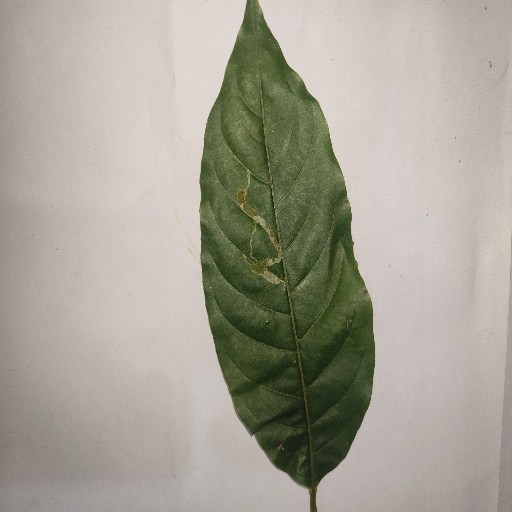
Species: HariTaki
Leaf condition: Bacterial Spot